Annandale, Virginia

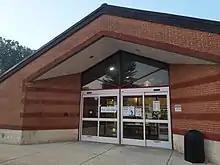
George Mason Regional Library

The Fairfax County Fire & Rescue department staffs two stations in Annandale; downtown at Station 8, and in West Annandale, at Station 23, that operate within Annandale and surrounding areas within and around the county when needed. The Annandale Volunteer Fire Department (AVFD), a non-profit organization started in 1940, owns and maintains stations 8 and 23. Through a partnership with Fairfax County, both stations are now staffed full-time with career personnel employed by Fairfax County. Volunteers also provide regular emergency services at both stations. Vehicles owned by AVFD display "Annandale Volunteer Fire Department" markings and include Medic 408, Medic 408B, Ambulance 408, Engine 408, Canteen 408, & Medic 423. Engine 423, Light and Air 423, Tower 408 and BC404 are owned by Fairfax County and marked as such. However, all vehicles have some type of "Annandale" on the exterior.